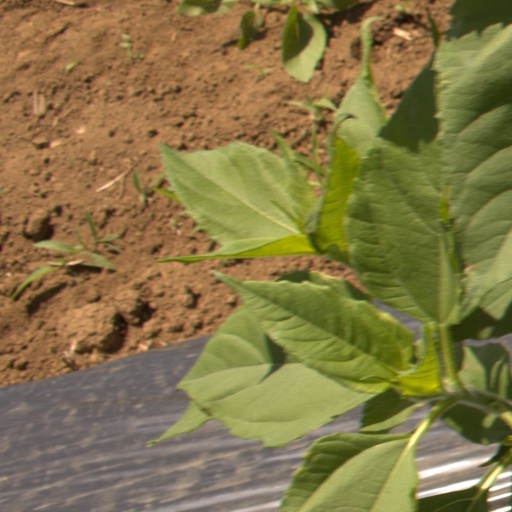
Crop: Jerusalem artichoke